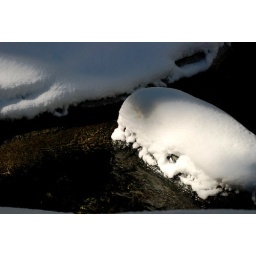
rock in river